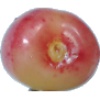
Label: cherry_rainier